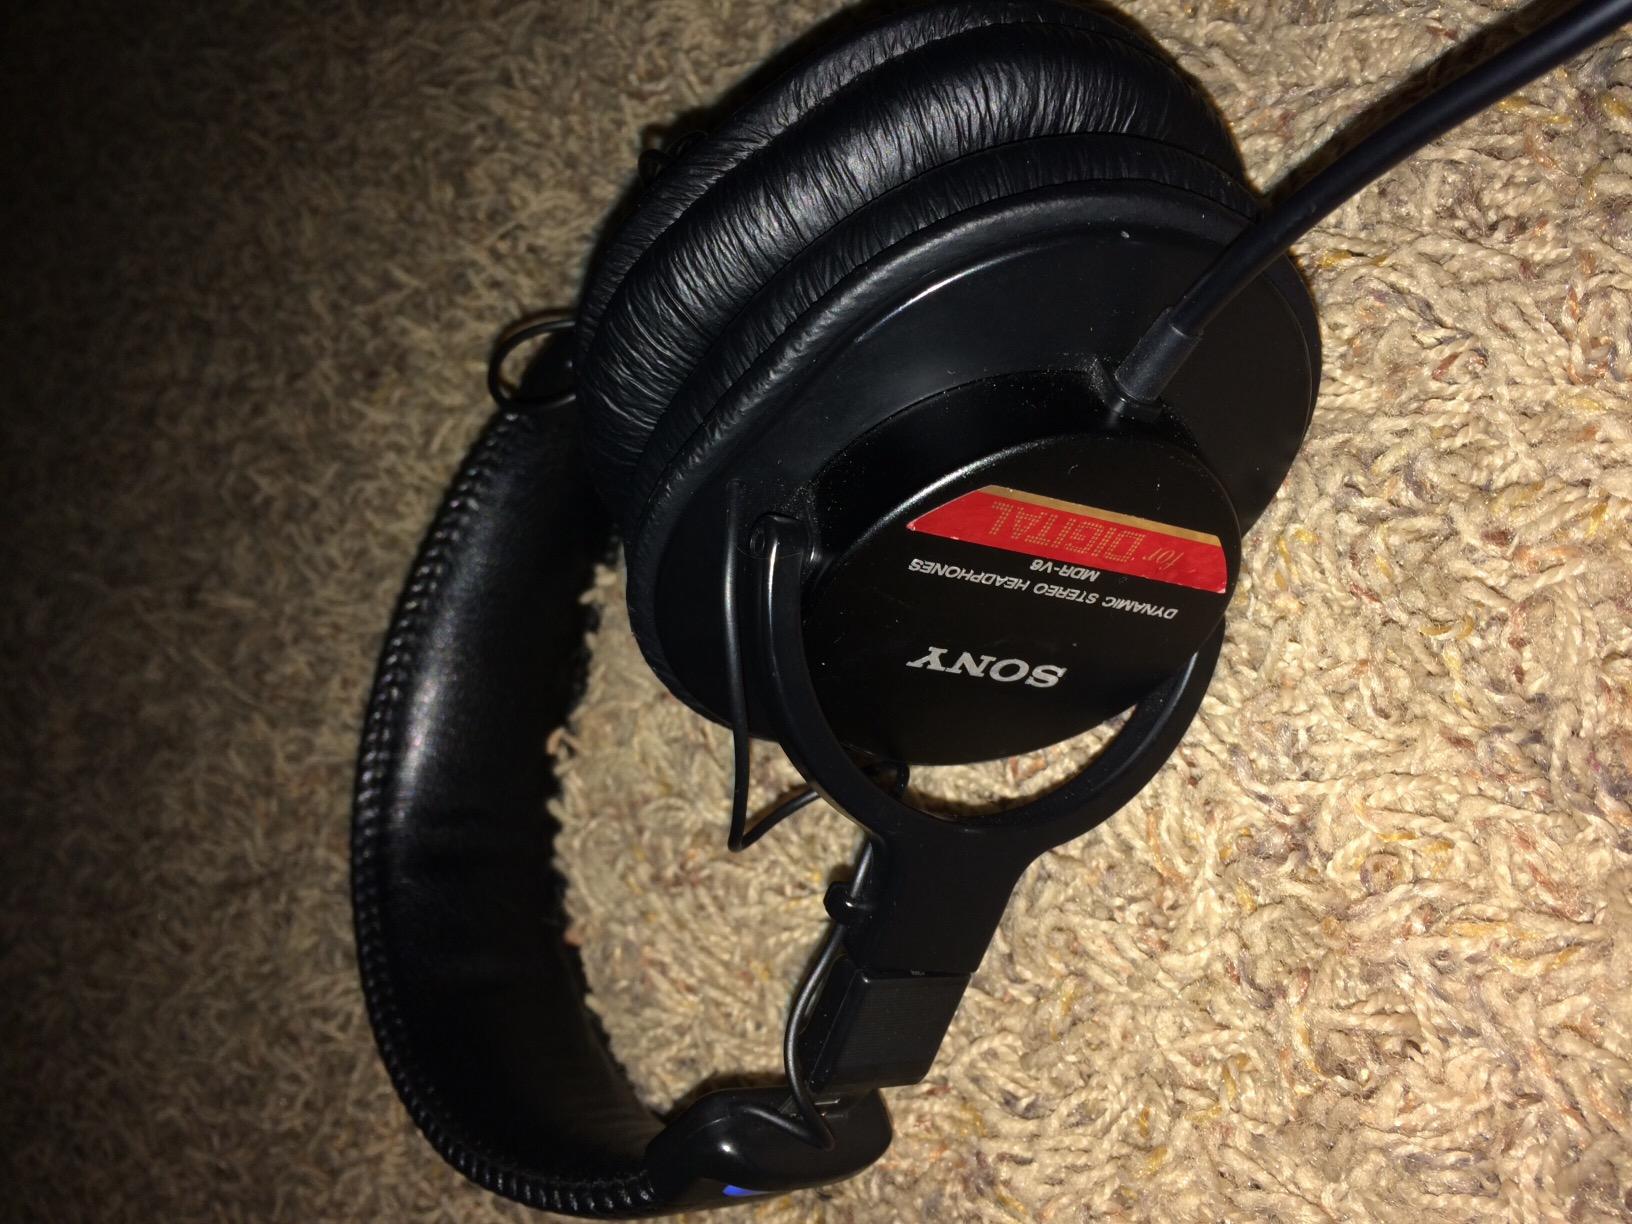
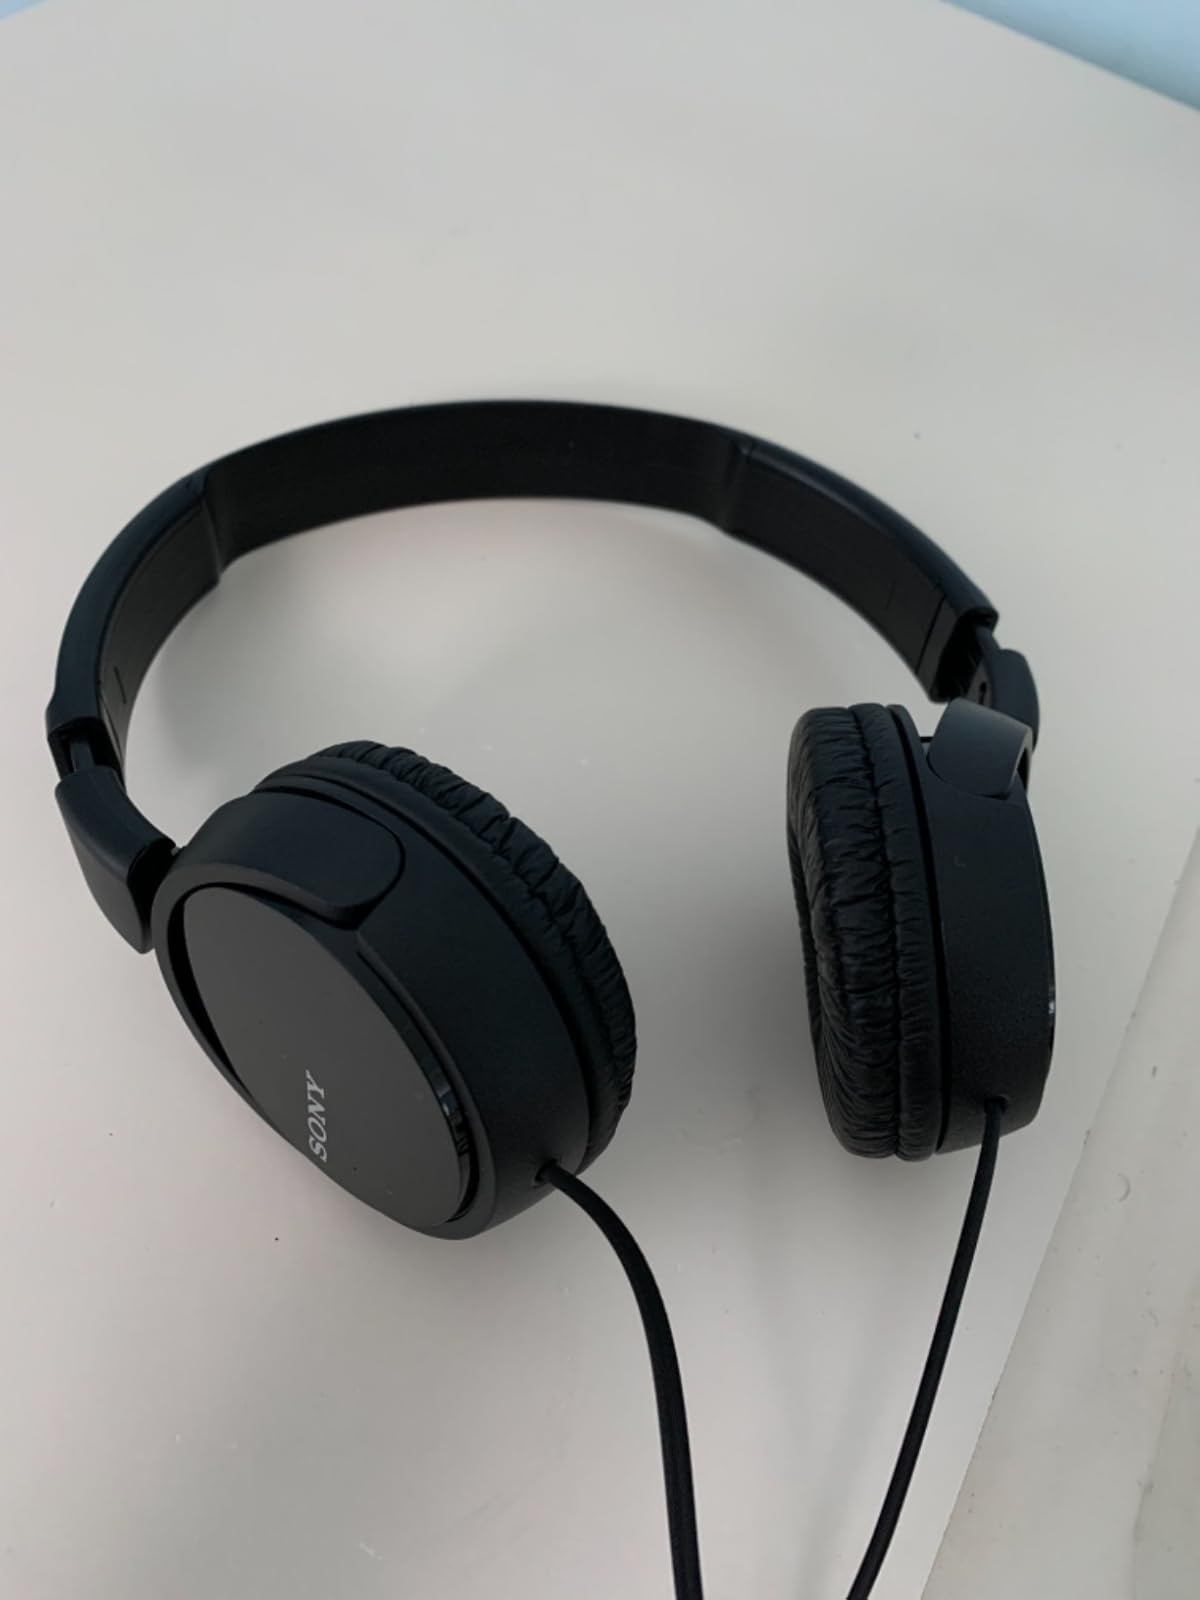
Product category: headphones
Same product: no